Lorin Morgan-Richards

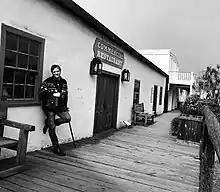
Author and illustrator Lorin Morgan-Richards

Between 2008 and 2012, Morgan-Richards partnered with Native American and Indigenous groups in Los Angeles to establish "Bringing the Circle Together", a free monthly film series hosted at the Japanese American National Museum. The series offered a central gathering place to screen documentaries by and about Indigenous people while providing historical narratives with guest speakers, and art and cultural demonstrations. Special guests included Makana, Saginaw Grant, Douglas Miles, Blase Bonpane, among others.